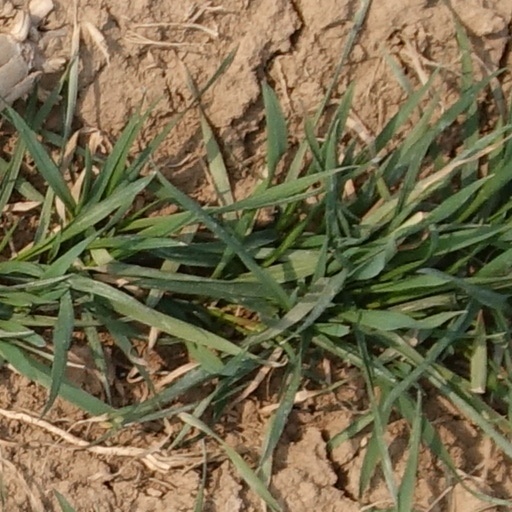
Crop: wheat